European single market

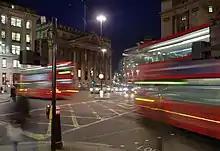
The Court of Justice in "Centros Ltd" held that people can establish a UK company or any other, to do business EU-wide, but must comply with proportionate requirements in the public interest, such as the basic labour right to a voice at work.

In regard to companies, the Court of Justice held in "R (Daily Mail and General Trust plc) v HM Treasury" that member states could restrict a company moving its seat of business, without infringing TFEU article 49. This meant the "Daily Mail" newspaper's parent company could not avoid tax by shifting its residence to the Netherlands without first settling its tax bills in the UK. The UK did not need to justify its action, as rules on company seats were not yet harmonised. By contrast, in "Centros Ltd v Erhversus-og Selkabssyrelsen" the Court of Justice found that a UK limited company operating in Denmark could not be required to comply with Denmark's minimum share capital rules. UK law only required £1 of capital to start a company, while Denmark's legislature took the view companies should only be started up if they had 200,000 Danish krone (around €27,000) to protect creditors if the company failed and went insolvent. The Court of Justice held that Denmark's minimum capital law infringed Centros Ltd's freedom of establishment and could not be justified, because a company in the UK could admittedly provide services in Denmark without being established there, and there were less restrictive means of achieving the aim of creditor protection. This approach was criticised as potentially opening the EU to unjustified regulatory competition, and a race to the bottom in standards, like in the US where the state of Delaware attracts most companies and is often argued to have the worst standards of accountability of boards, and low corporate taxes as a result. Similarly in "Überseering BV v Nordic Construction GmbH" the Court of Justice held that a German court could not deny a Dutch building company the right to enforce a contract in Germany on the basis that it was not validly incorporated in Germany. Although restrictions on freedom of establishment could be justified by creditor protection, labour rights to participate in work, or the public interest in collecting taxes, denial of capacity went too far: it was an "outright negation" of the right of establishment. However, in "Cartesio Oktató és Szolgáltató bt" the Court of Justice affirmed again that because corporations are created by law, they are in principle subject to any rules for formation that a state of incorporation wishes to impose. This meant that the Hungarian authorities could prevent a company from shifting its central administration to Italy while it still operated and was incorporated in Hungary. Thus, the court draws a distinction between the right of establishment for foreign companies (where restrictions must be justified), and the right of the state to determine conditions for companies incorporated in its territory, although it is not entirely clear why.